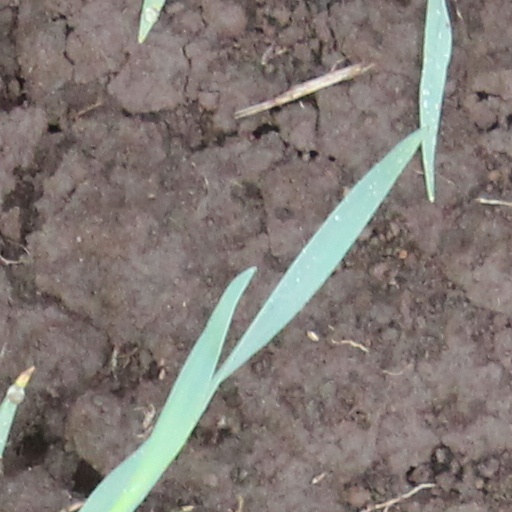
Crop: wheat